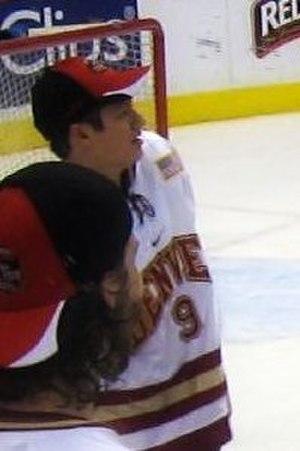
Rhett Thomas Rakhshani est un joueur professionnel américain de hockey sur glace.